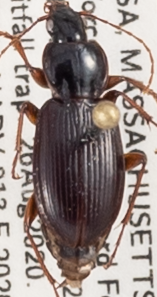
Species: Synuchus impunctatus
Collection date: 2020-08-26
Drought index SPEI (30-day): -1.77
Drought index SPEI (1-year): -1.13
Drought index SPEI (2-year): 0.198